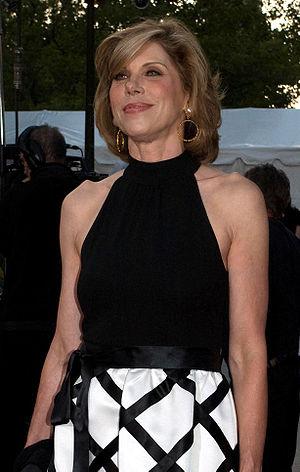
Christine Baranski est une actrice et productrice américaine, née le 2 mai 1952 à Buffalo, dans l'État de New York.